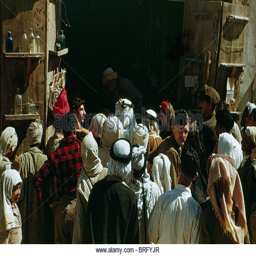
crowd around country in an open - air market